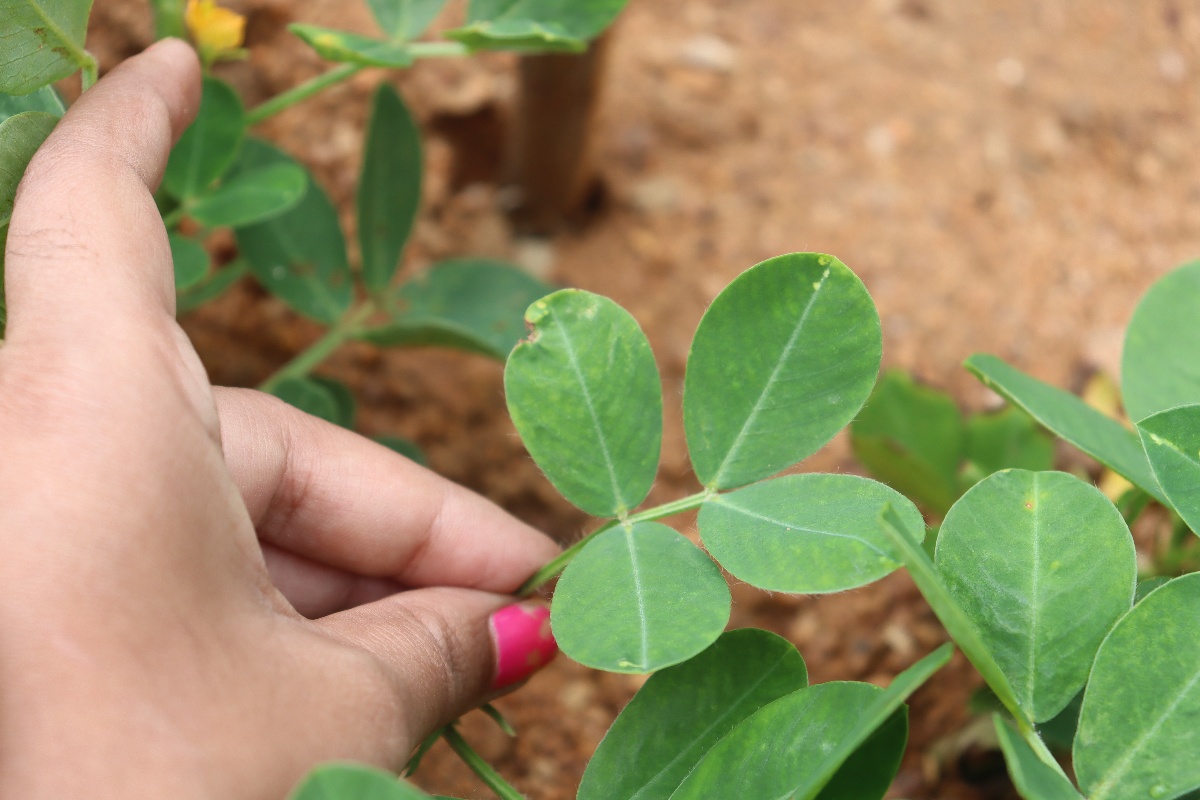
Label: healthy leaf